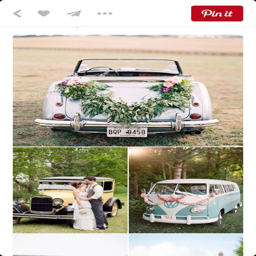
car only keep this shape and design , replace the pink flowers with red and burgundy flowers